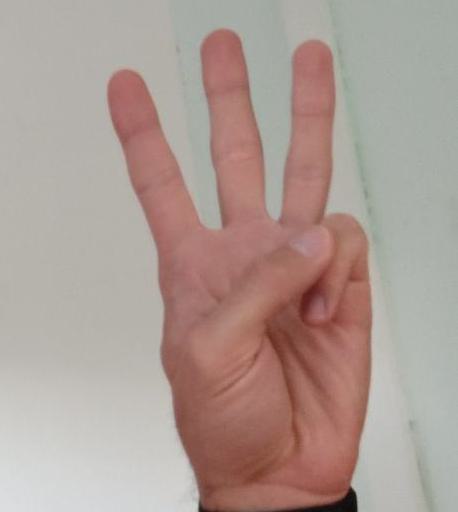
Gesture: three